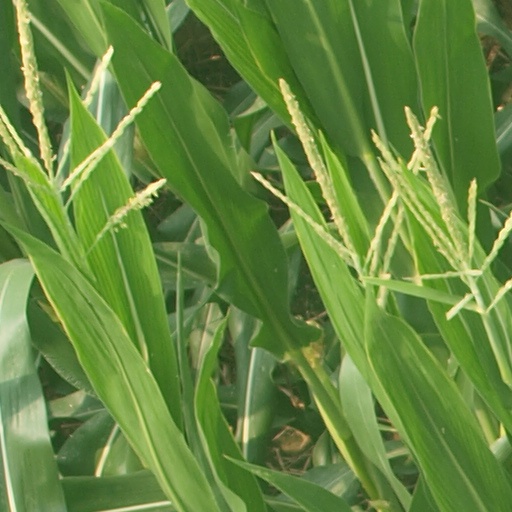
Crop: maize; corn